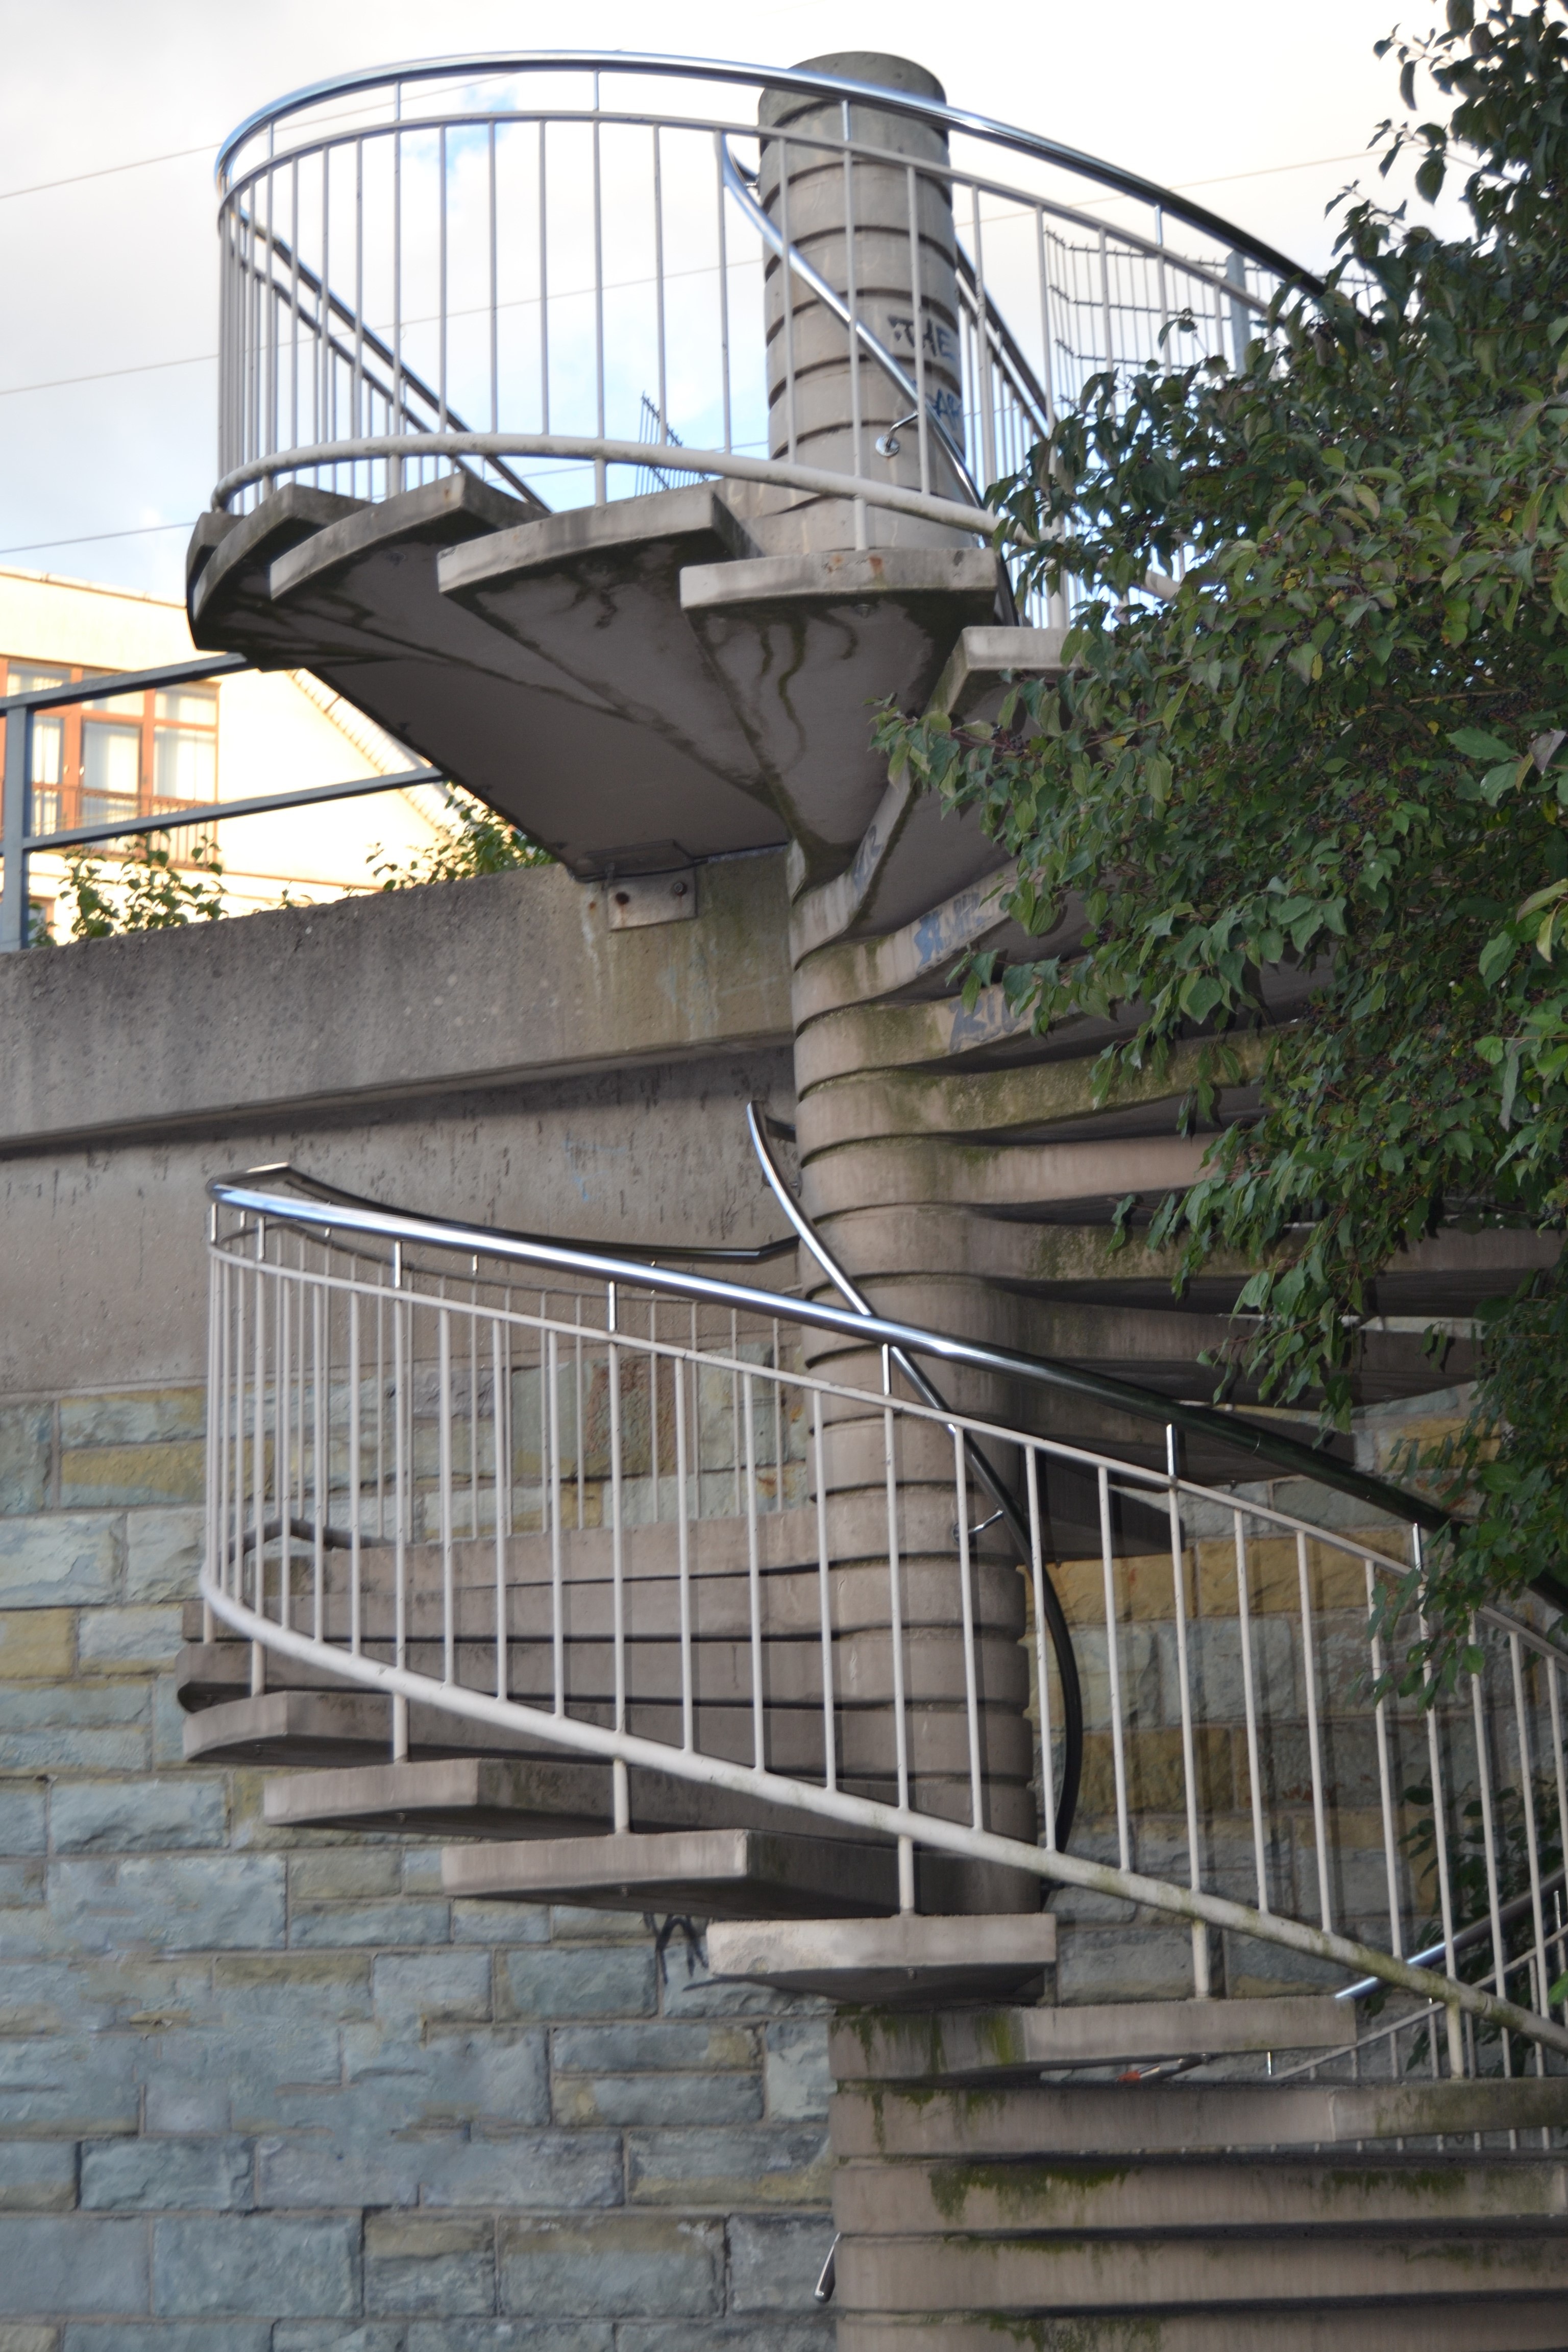
architecture, spiral, staircase, walkway, railing, spiral staircase, handrail, stairs, rise, emergence, gradually, outdoor structure